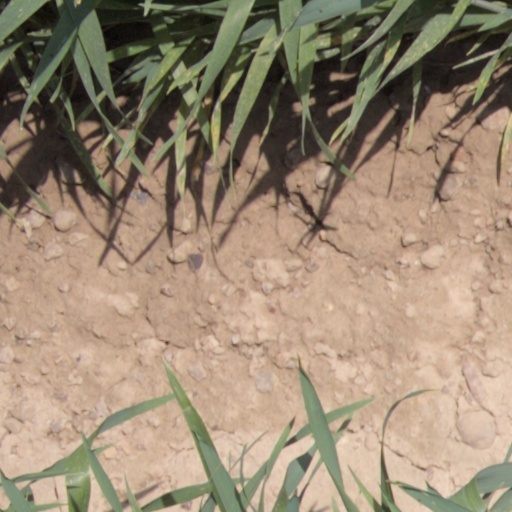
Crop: wheat